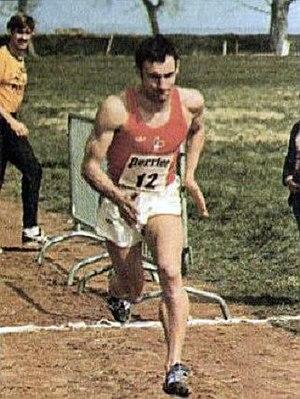
Raoul-Pierre Guéguen, né le 20 juin 1947 à Garlan, est un pentathlonien français.